Volunteering

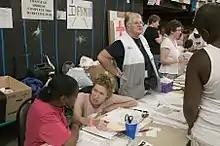
Volunteers assist survivors at the Houston Astrodome following Hurricane Katrina in September 2005.

The Salvation Army is one of the oldest and largest organizations working for disadvantaged people. Though it is a charity organization, it has organized a number of volunteering programs since its inception. Prior to the 19th century, few formal charitable organizations existed to assist people in need.